Domenico Gilardi

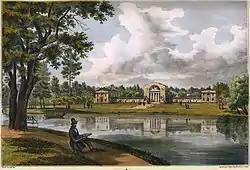
Riding Court, Kuzminki Park (now within Moscow limits)

Gilardi's style goes back to the Milan variety of Empire Classicism, Luigi Cagnola and in particular Antonio Antolini's Bonaparte Forum. Grigoriev later followed the same canon. Gilardi's architectural talent is disputed, but his success in construction management and ability to lead concurrent major projects is unquestionable.